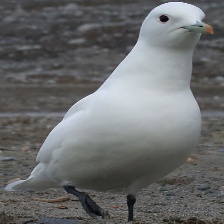
Species: IVORY GULL
Scientific name: PAGOPHILA EBURNEA